Steffen Reiche

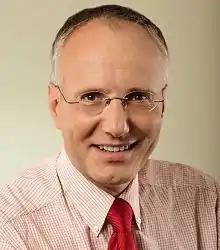
Steffen Reiche

Reiche was born in Potsdam. After his Abitur in 1979, he studied Theology in Berlin. He took a break from studying in 1982/1983 to do an apprenticeship as cabinetmaker. In 1986 he completed his study and was from 1988 to 1990 pastor in Christinendorf.